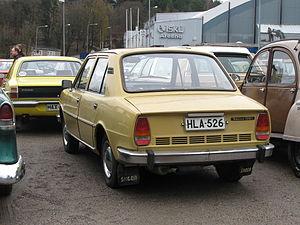
La Škoda type 742 est un modèle d’automobile produit par le constructeur tchécoslovaque AZNP entre 1976 et 1990. Elle était vendue sous les appellations Škoda 105, Škoda 120, et Škoda 130. Le type 742 a été la dernière voiture à moteur arrière proposée par Škoda.